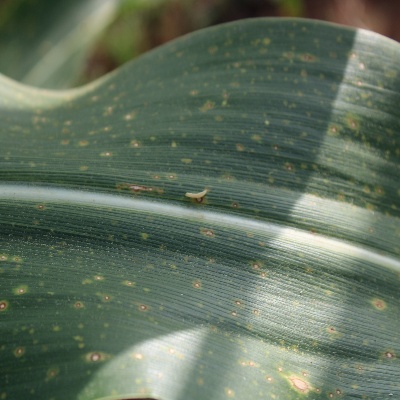
Crop: Maize
Condition: leaf spot